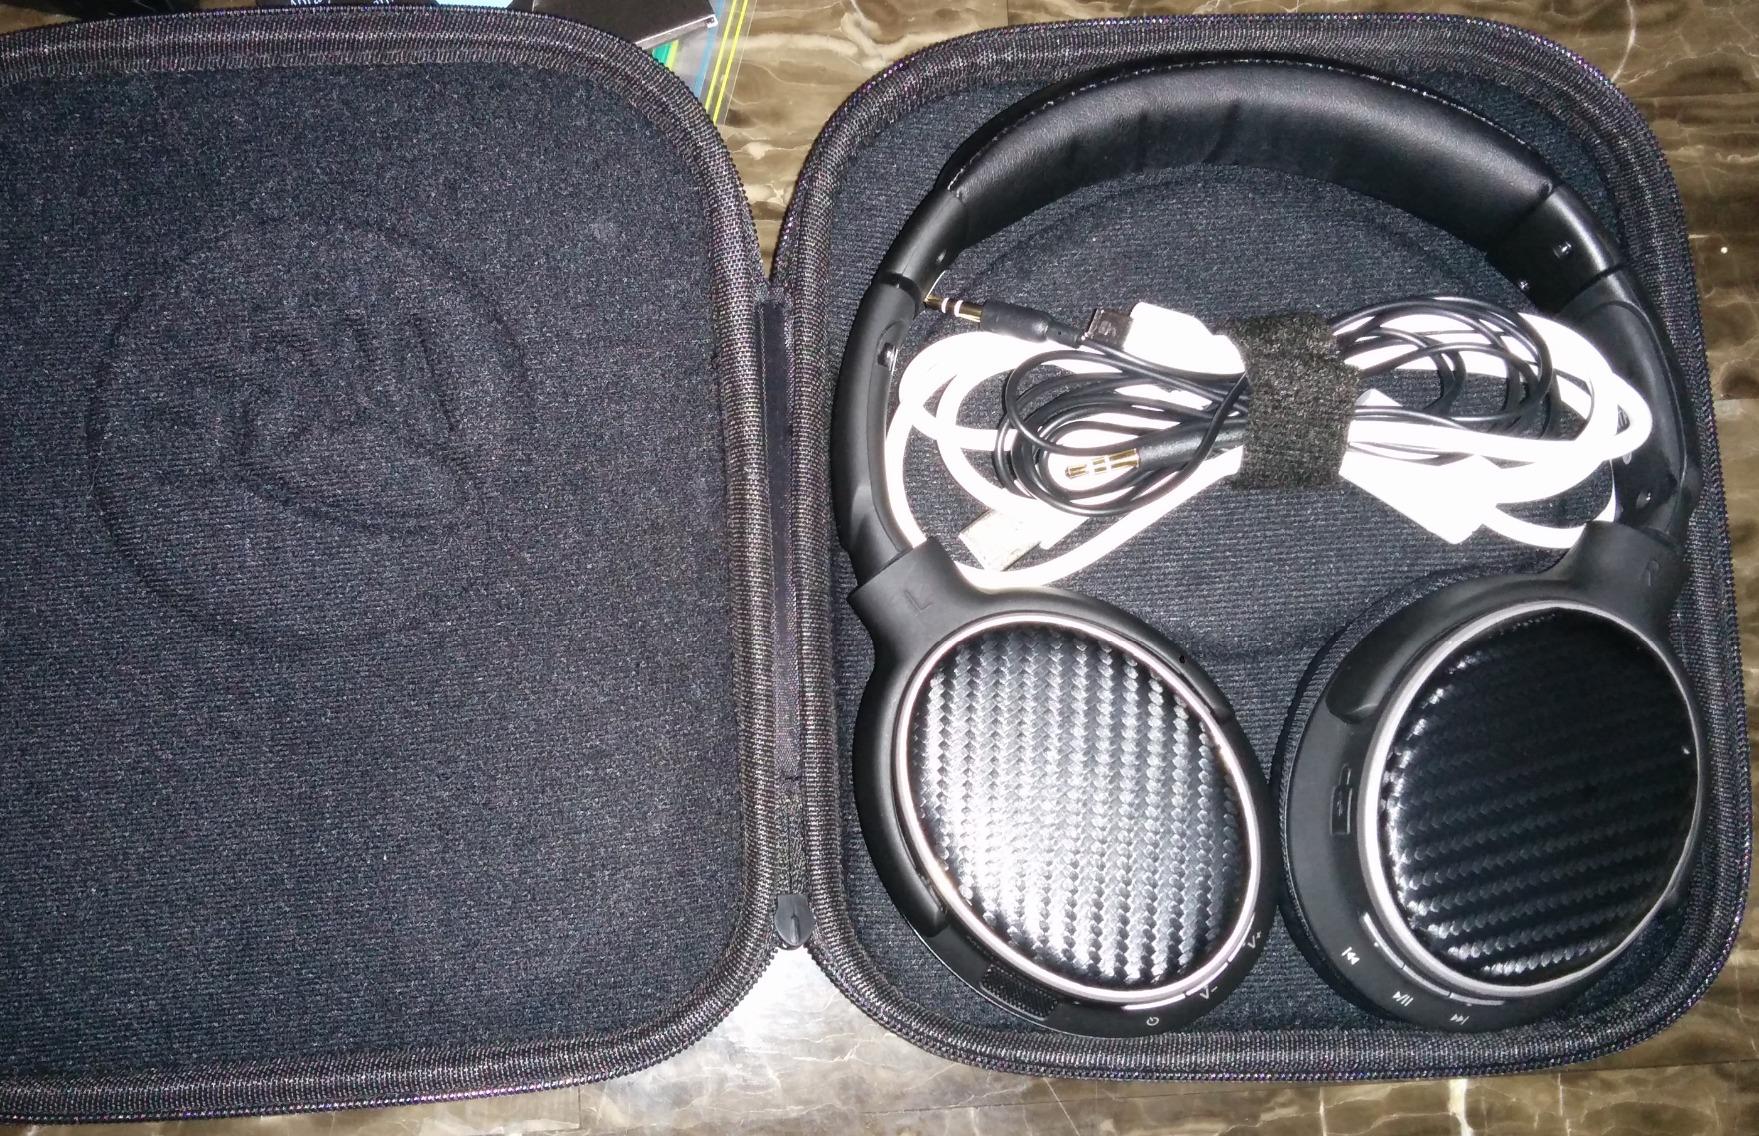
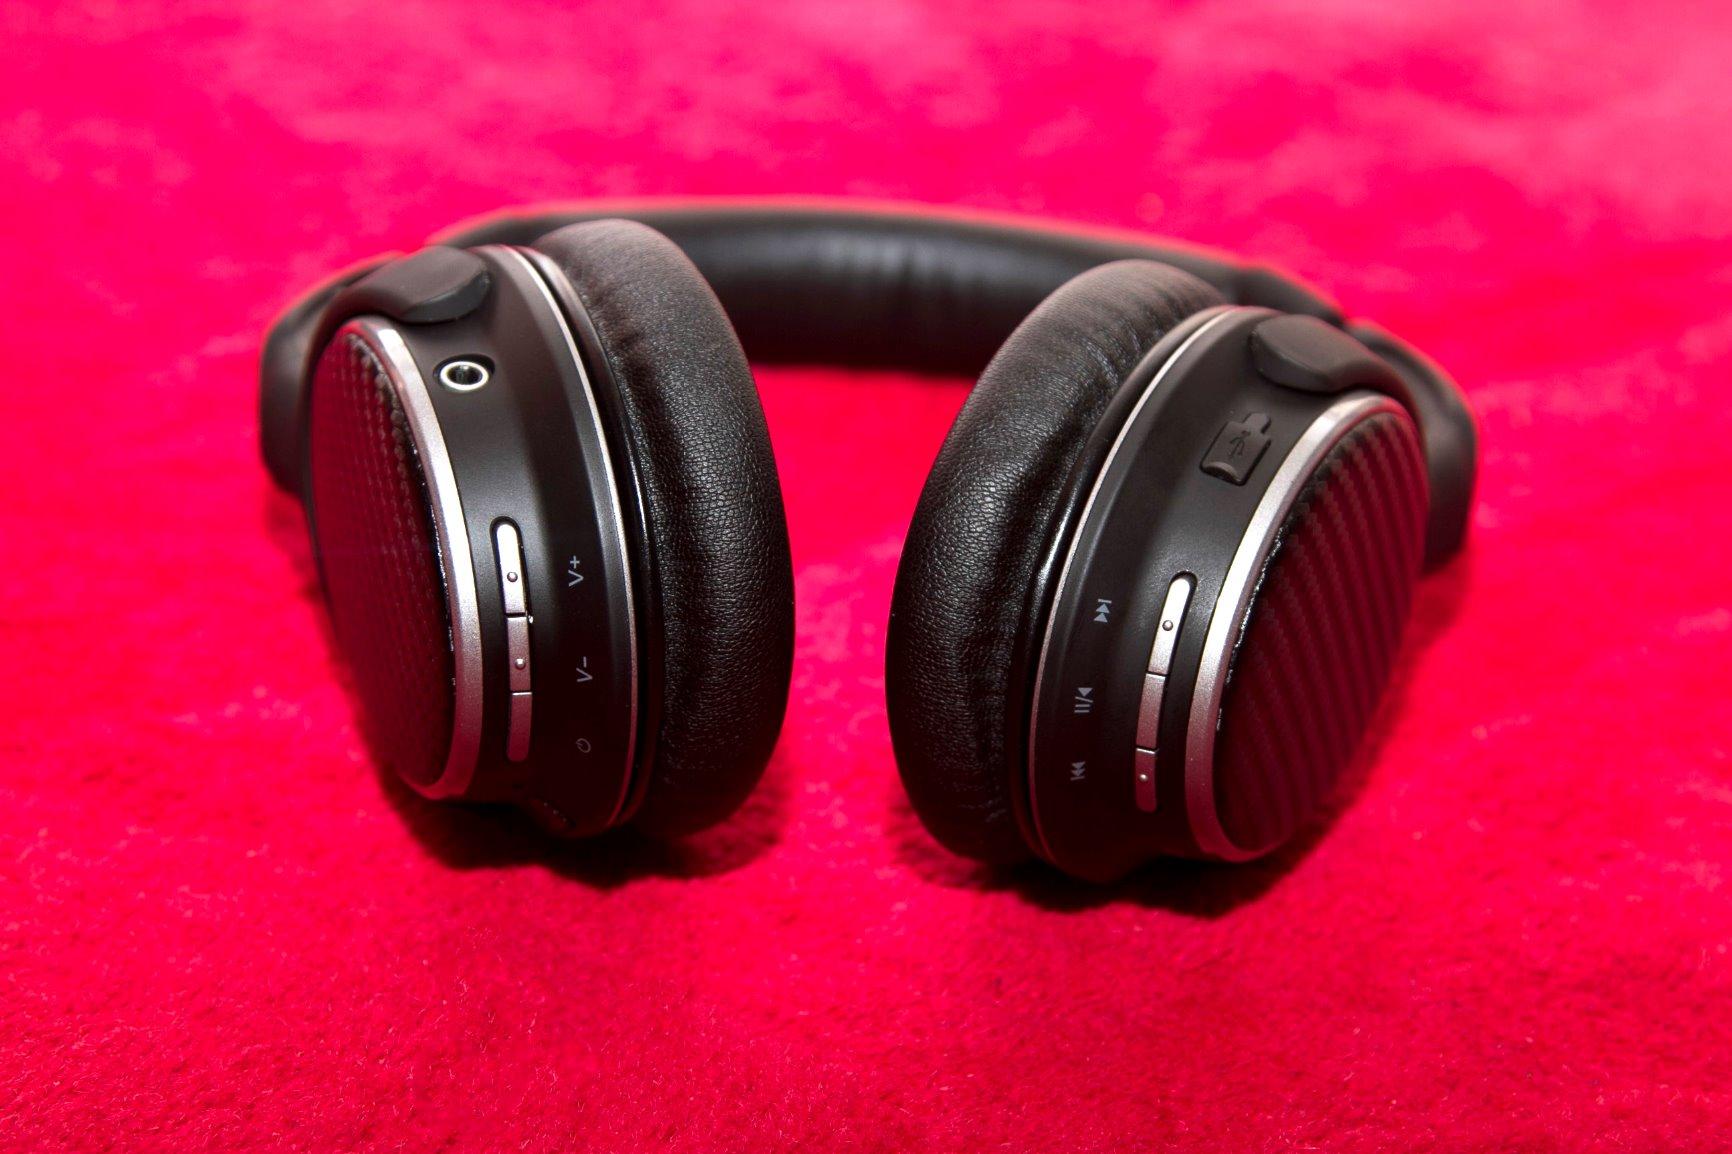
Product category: headphones
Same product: yes